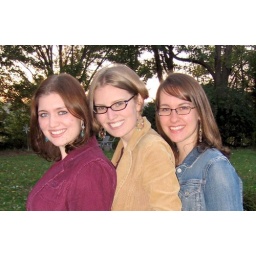
I adore the trees in the background of this photo and our colorful jackets. I also adore the ladies in this photo.